Vernal pool

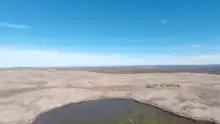
An inundated rock vernal pool on Enchanted Rock. Note the one inhabited by cacti in the background.

During most years, a vernal pool basin will experience inundation from rain/precipitation, followed by desiccation from evapotranspiration. These conditions are commonly associated with a Mediterranean climate , such as the Central Valley of California. Vernal pool basins are often characteristic of Mediterranean climates, but they also occur in many other ecosystems, such as forested areas of the Canadian Shield, where they are difficult to identify due to the dense rest canopy. Most pools are dry for at least part of the year, and fill with the winter rains, spring snowmelts, and rising water tables. Some pools may remain at least partially filled with water over a year or more, but all vernal pools dry up periodically. Typically, though, a vernal pool has three phases each year: it is inundated in the winter (inundated phase) with the vernal pool holding onto the water from 10–65 days, it dries slowly during the spring (flowering phase), and it dries completely during the summer (dry phase). Vernal pools favor native species because many non-native species cannot tolerate the extreme seasonal changes in environmental conditions.